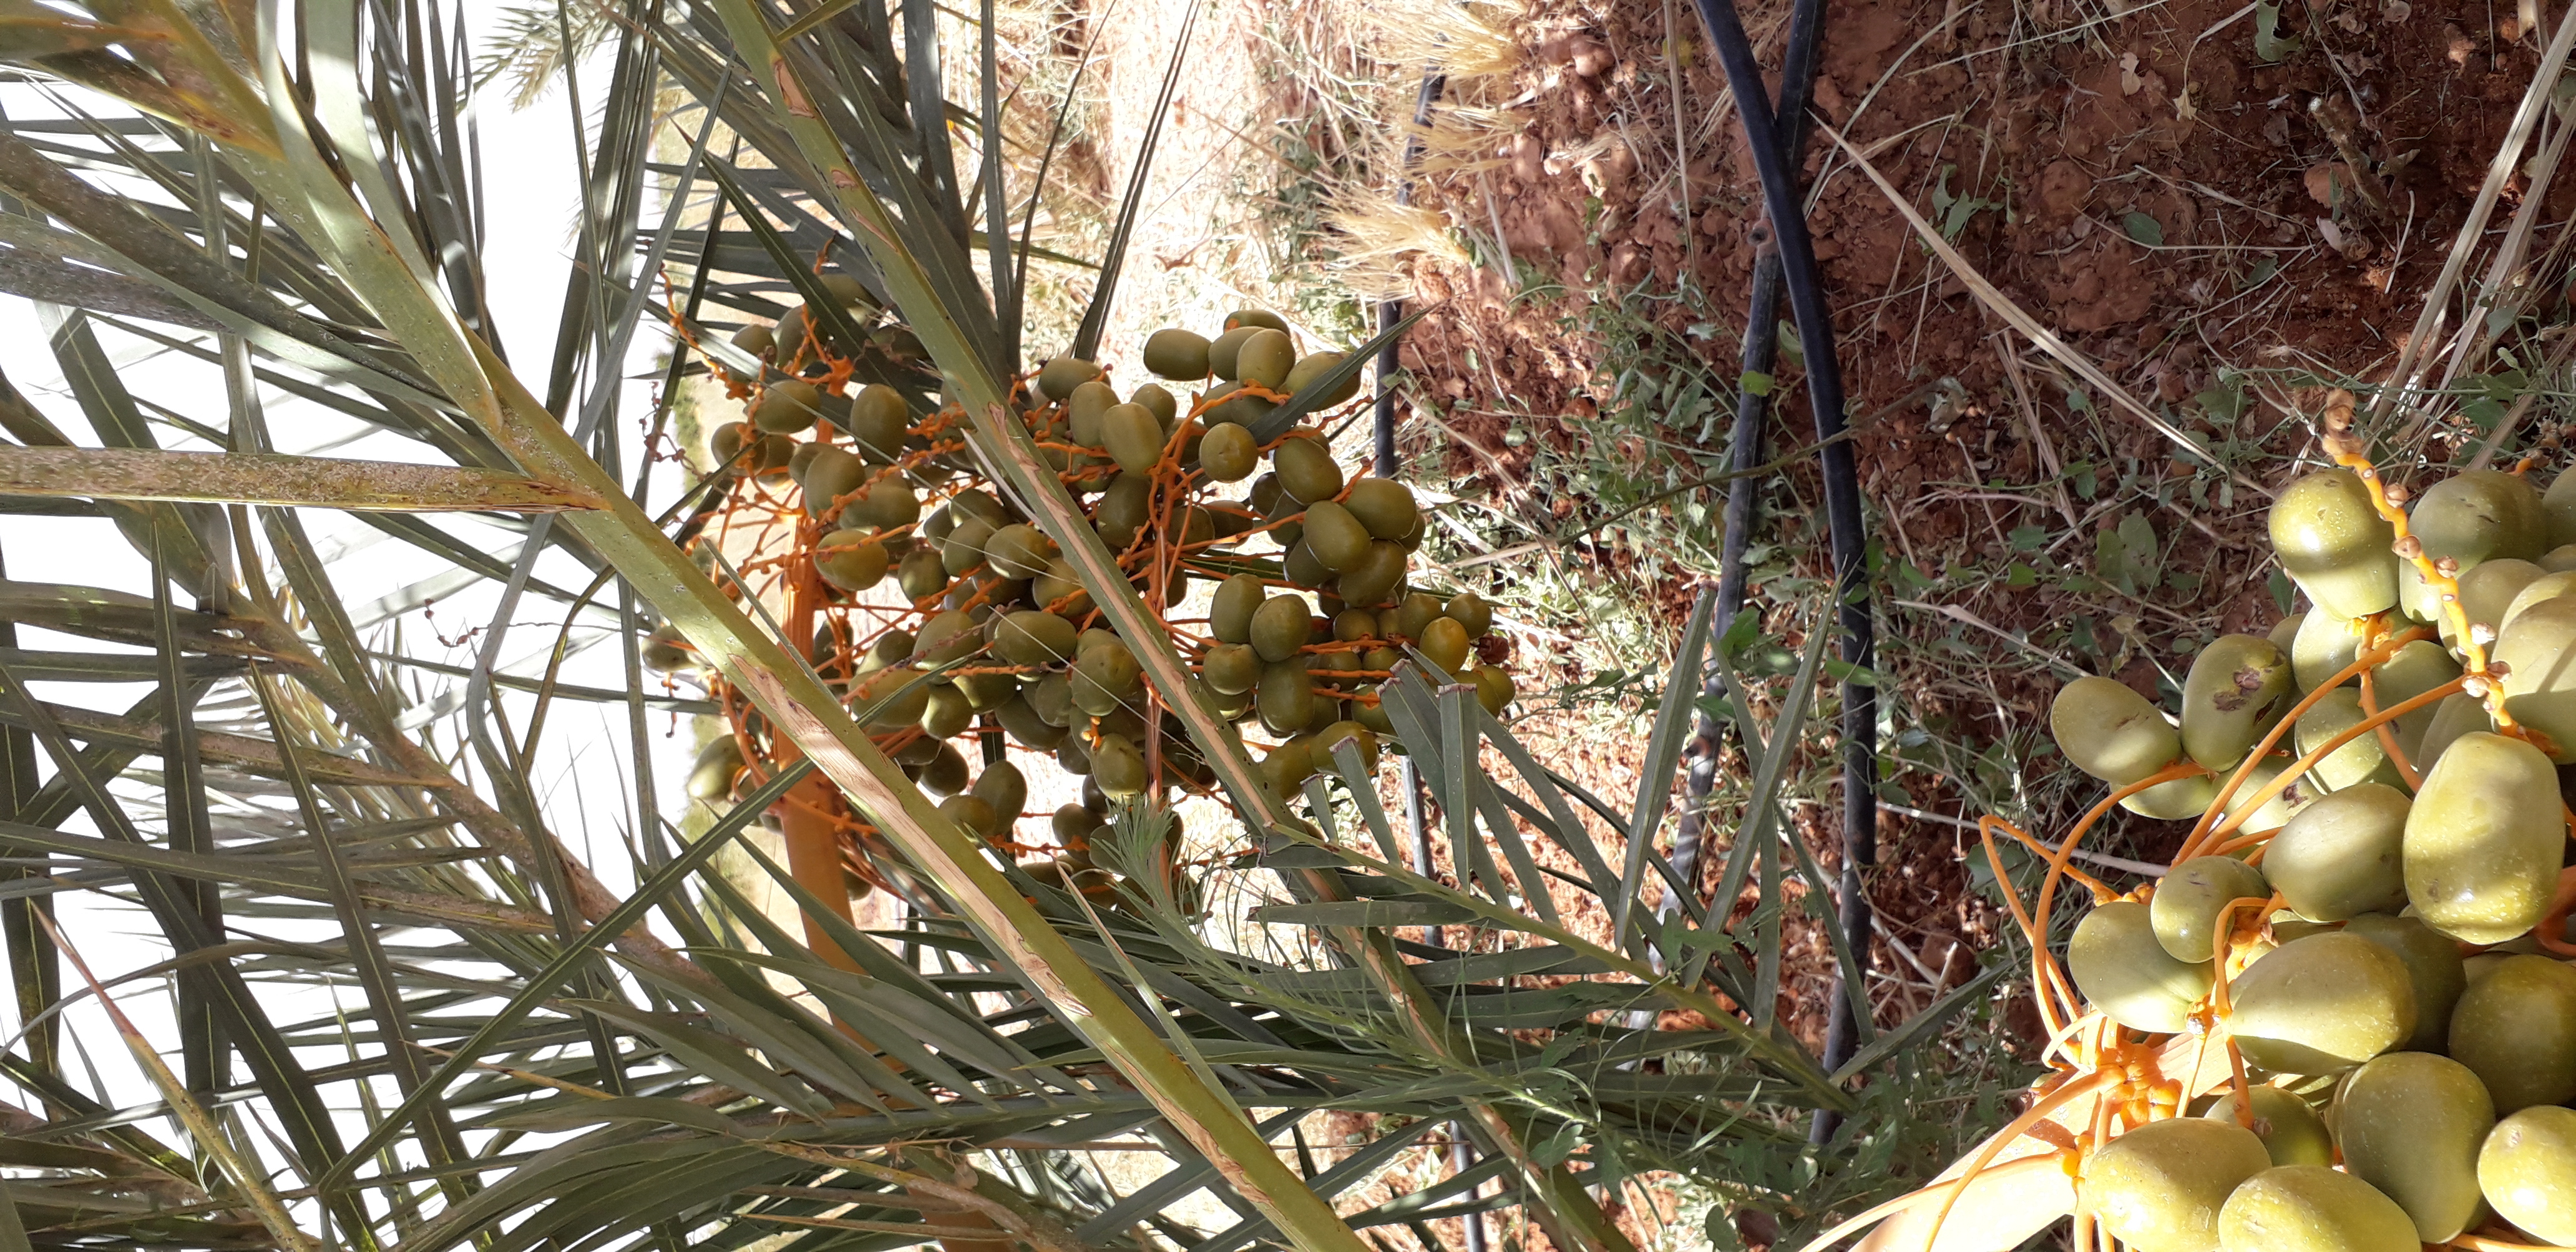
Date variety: Boufagous